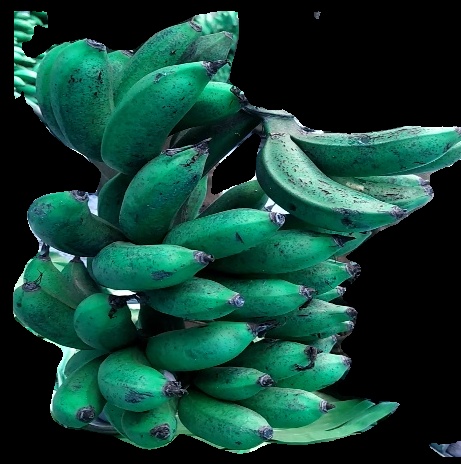
Variety: rasbale
Grade: grade3